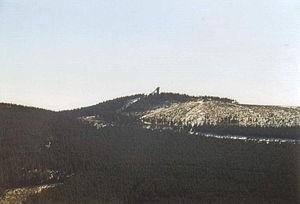
Le Wurmberg est une montagne culminant à 971 mètres d'altitude située dans le Harz, dans l'arrondissement de Goslar, en Basse-Saxe en Allemagne. Il s'agit du deuxième plus haut sommet du massif après le Brocken, et du plus haut de Basse-Saxe.